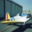
Label: airplane